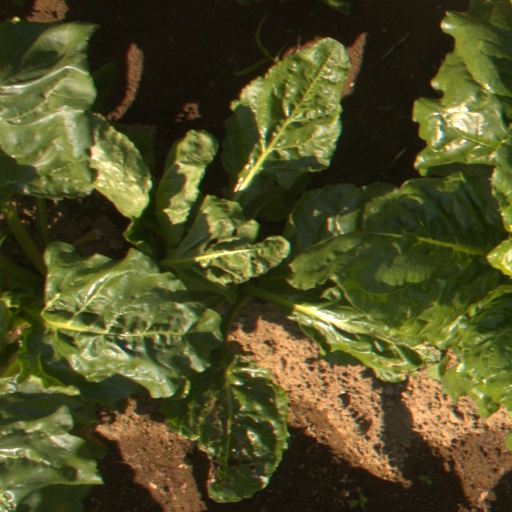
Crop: sugar beet